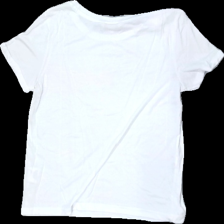
View: back
Type: T-shirt
Category: Ladies
Brand: Pernilla Wahlgren
Colors: White
Material: 3% Viscose 27% Polyester
Pattern: Glitter
Cut: Regular
Size: S
Stains: Minor
Damage: stain
Damage location: top right
Damage 2: stain
Damage 2 location: top left
Price range: <50
Recommended usage: Export
Description: white t-shirt with sequins